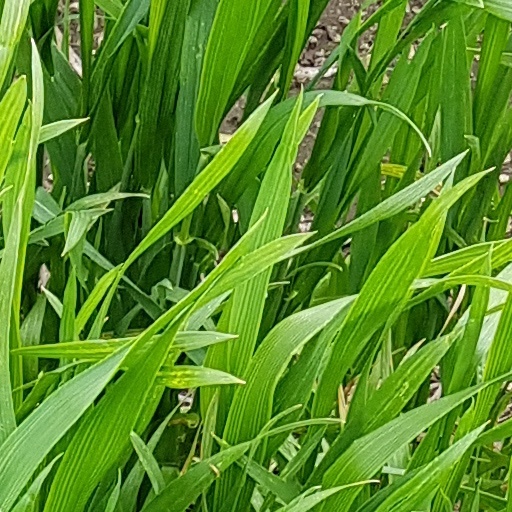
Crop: wheat